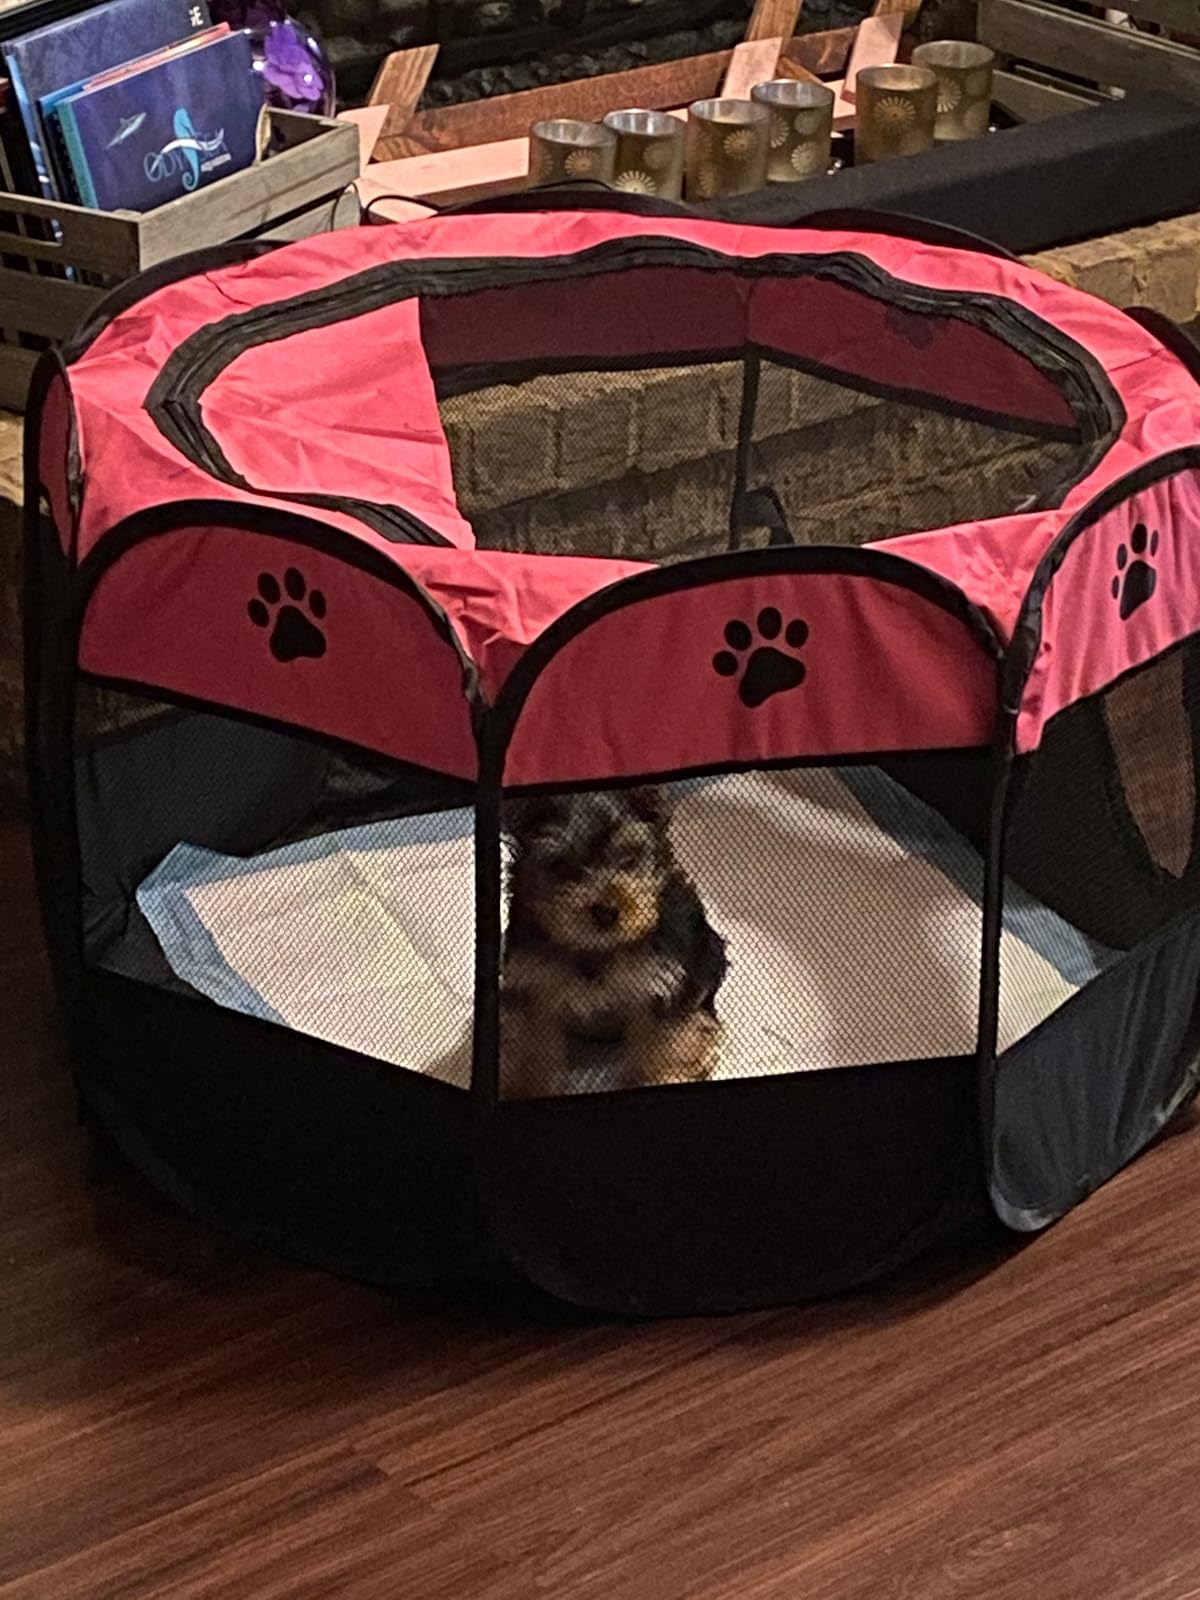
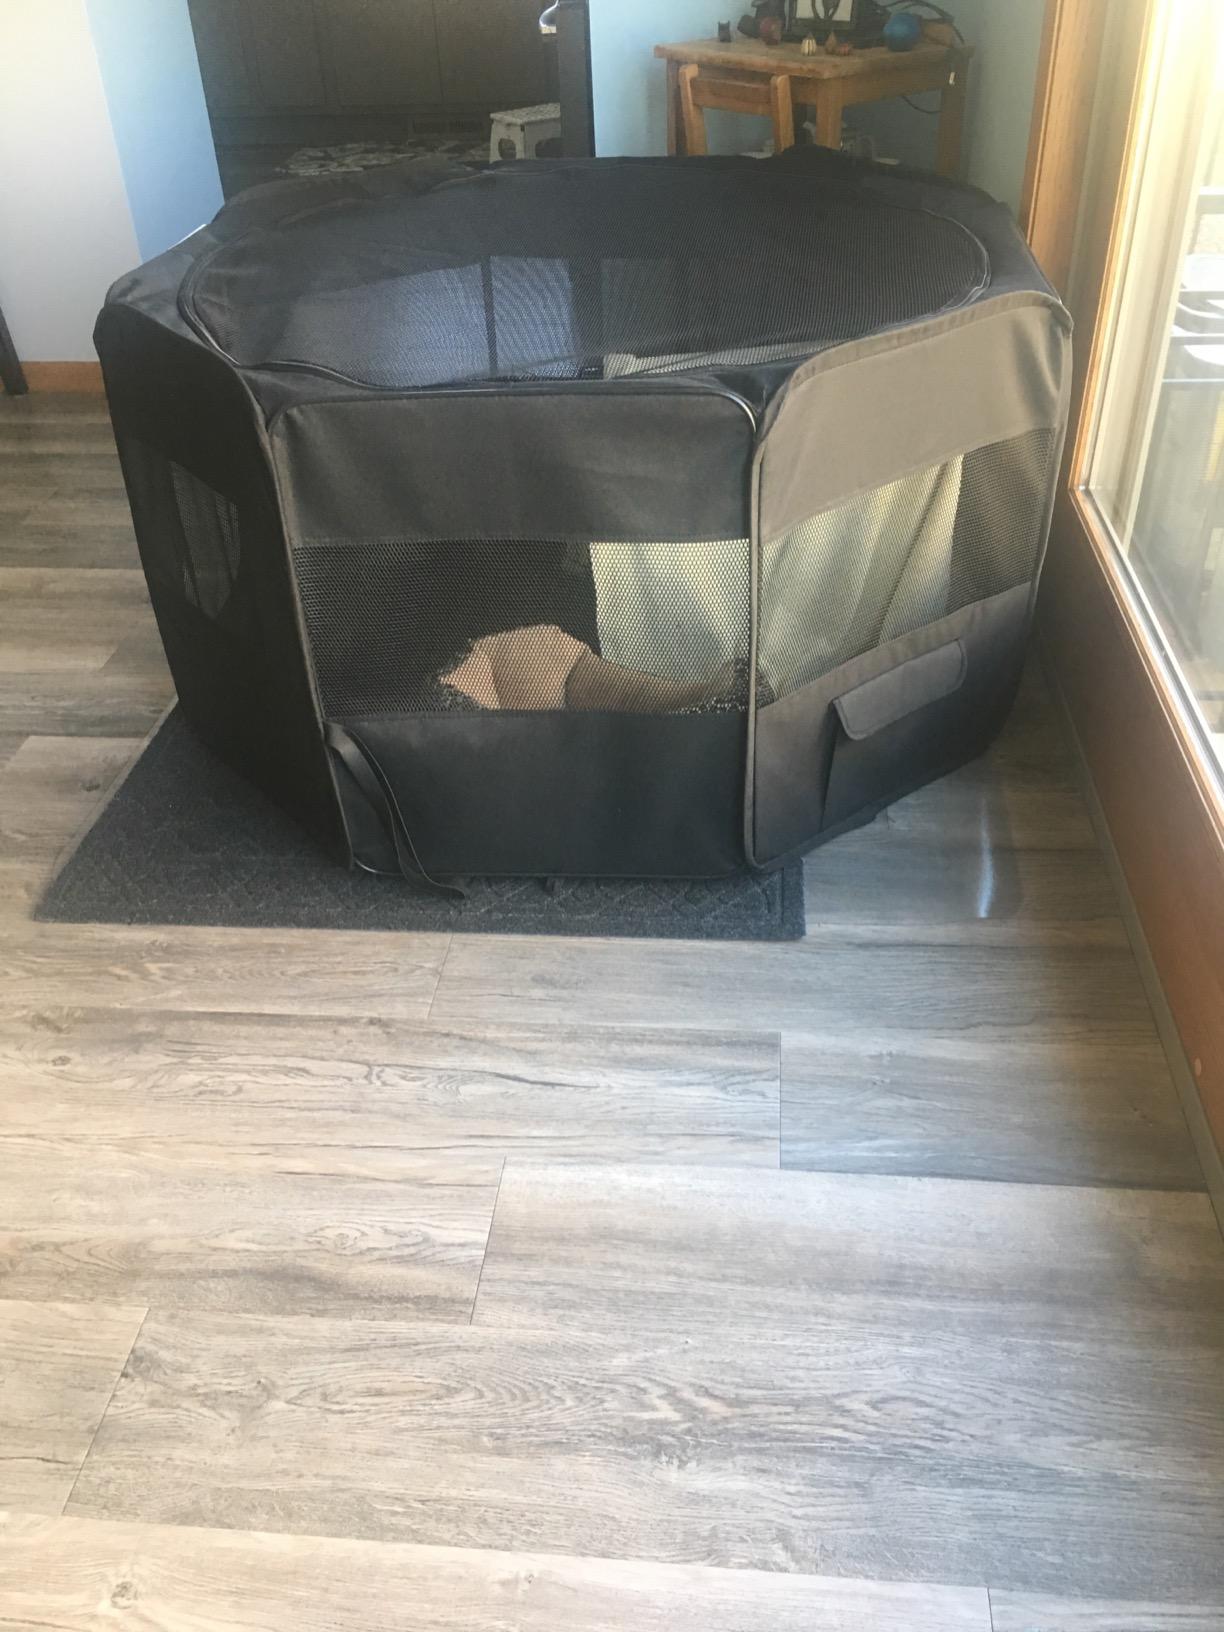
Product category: items_kennel
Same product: no